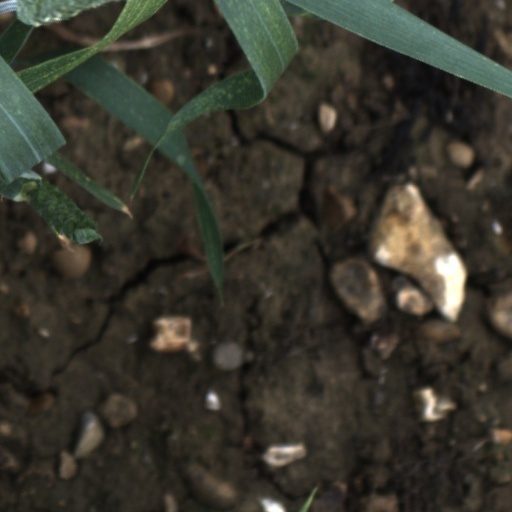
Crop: wheat